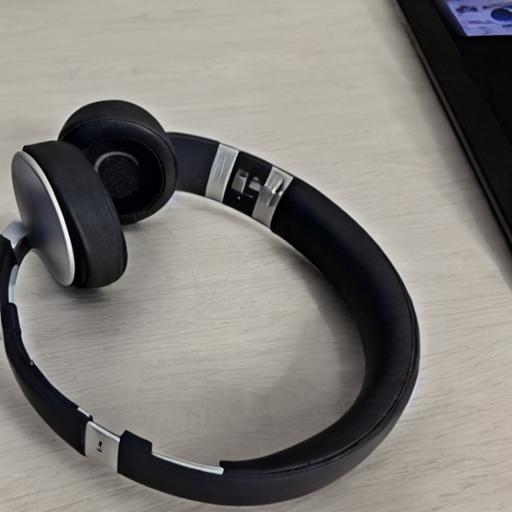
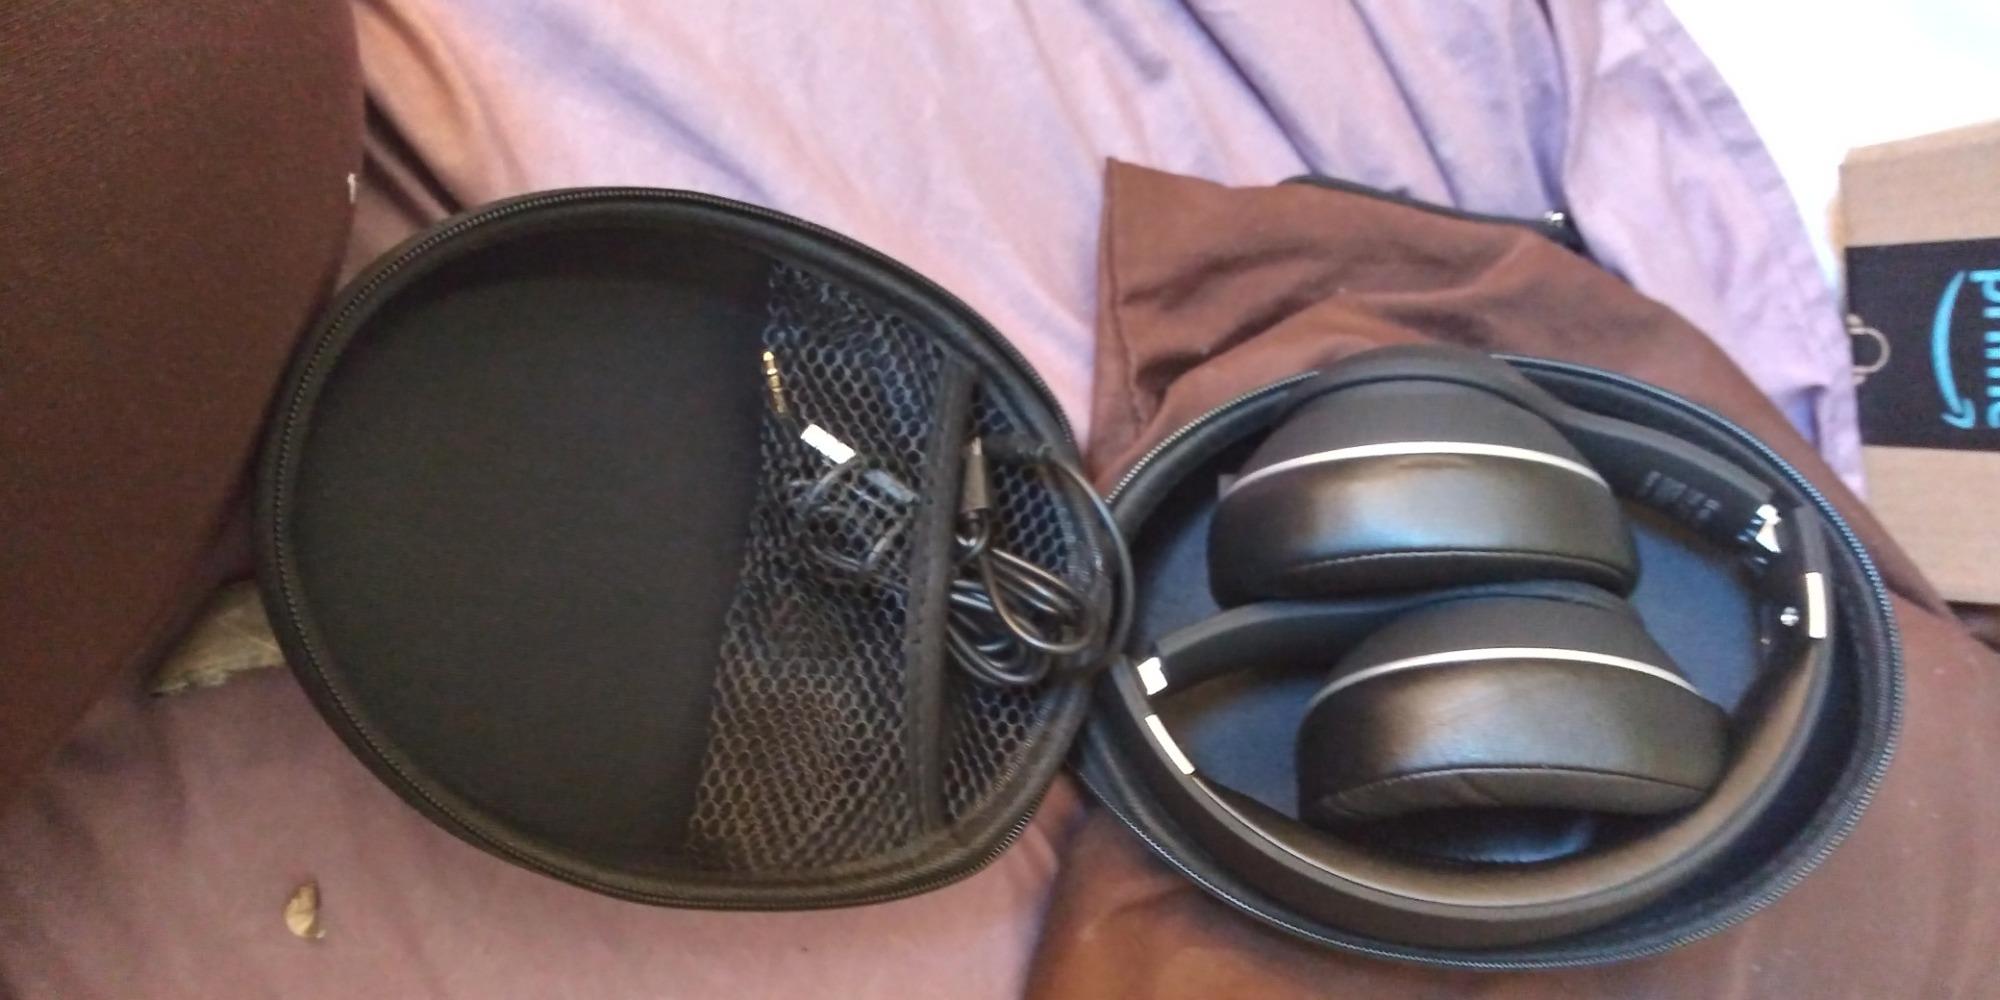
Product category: headphones
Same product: no